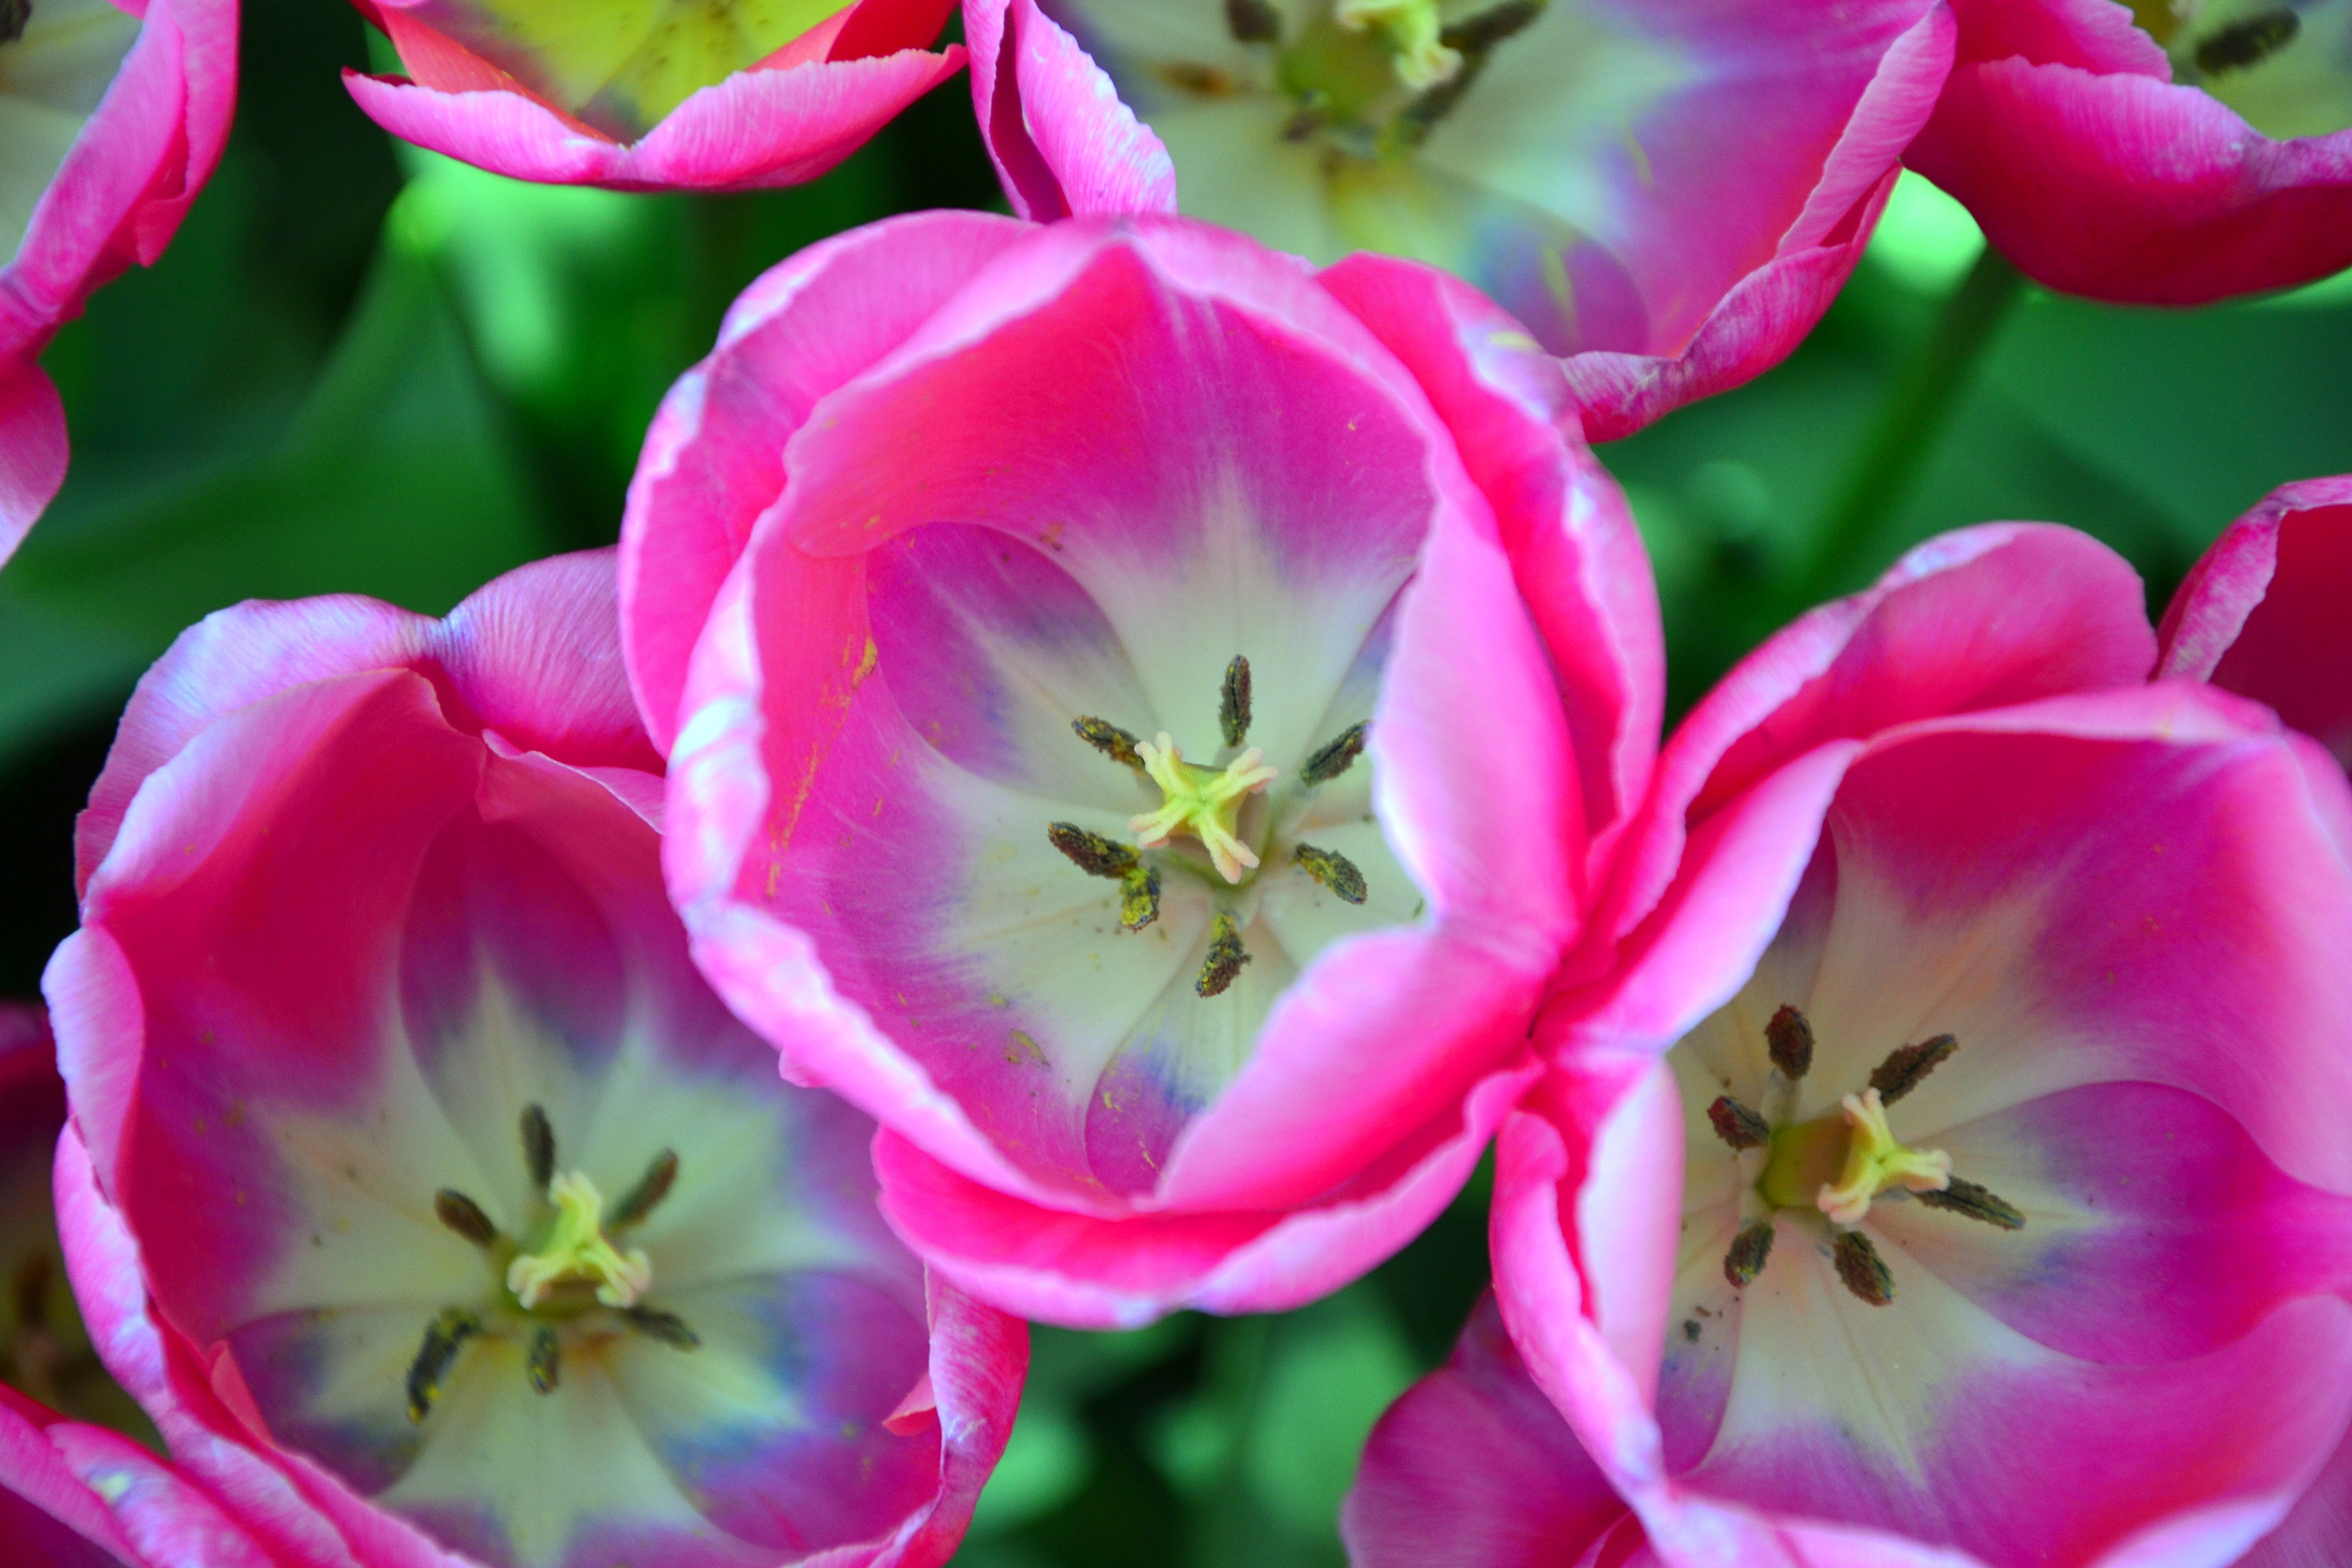
nature, blossom, plant, flower, petal, tulip, spring, botany, pink, flora, plants, flowers, tulips, macro photography, flowering plant, lily family, land plant